Unavowed

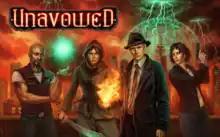
Promotional image depicting Logan with KayKay, Mandana, Eli and Vicki.

Unavowed is an indie point-and-click adventure game developed and published by Wadjet Eye Games. It was released on August 8, 2018.